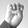
ASL letter: E